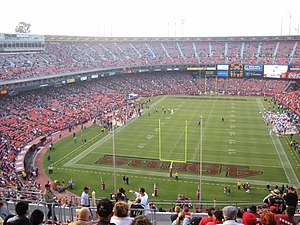
San Francisco 49ers
San Francisco 49ers er et amerikansk fodboldhold som spiller i NFC vest i NFL. 49ers spiller i San Francisco i Californien, men deres træningsfaciliteter ligger i Santa Clara i Californien.